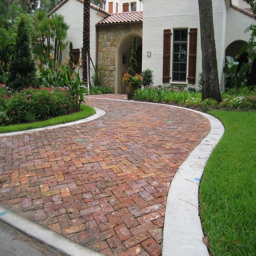
this would be awesome for the driveway we have now .